Hotel Utah (San Francisco)

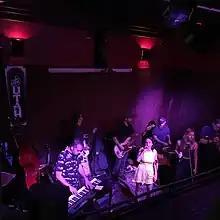

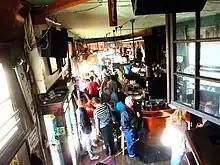
Interior view

The Hotel Utah Open Mic on Mondays draws a local diverse crowd including musicians, comedians, poets, and other performers. Notable people and bands that have performed here include Con Brio, Mike Deni of Geographer, Amina Shareef Ali, Kelly McFarling, PJ Harvey, Matt Nathanson, Miggs, Toychestra, The Union Trade, The Loud Family, Terra Naomi, Whoopi Goldberg, Robin Williams, and John Mayer.